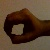
The image shows a hand gesture representing the number 0 in Indian Sign Language.